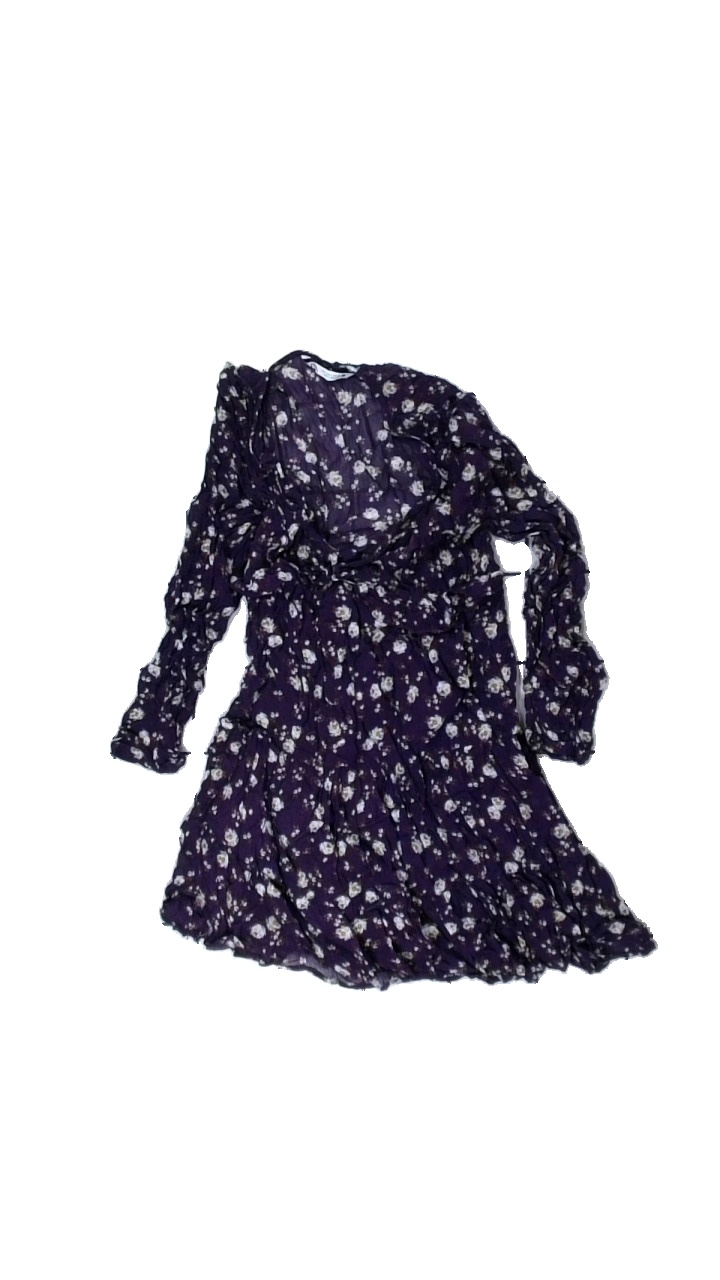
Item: Tunic (Ladies)
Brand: Zara
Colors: Purple, White
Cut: Regular, V-collar, Loose
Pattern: Floral print
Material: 100% viscose
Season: All
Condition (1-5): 3
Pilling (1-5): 3
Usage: Reuse
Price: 50-100